Christianity in Burkina Faso

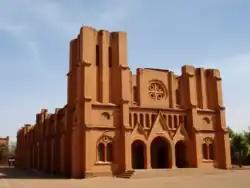
Cathedral of Ouagadougou

Although Christians are a minority of the overall population, they are overrepresented in civil government. heads of state and heads of government of Burkina Faso who were Christians include Thomas Sankara, Saye Zerbo, Blaise Compaoré, Paul Kaba Thieba, and Roch Marc Christian Kaboré.